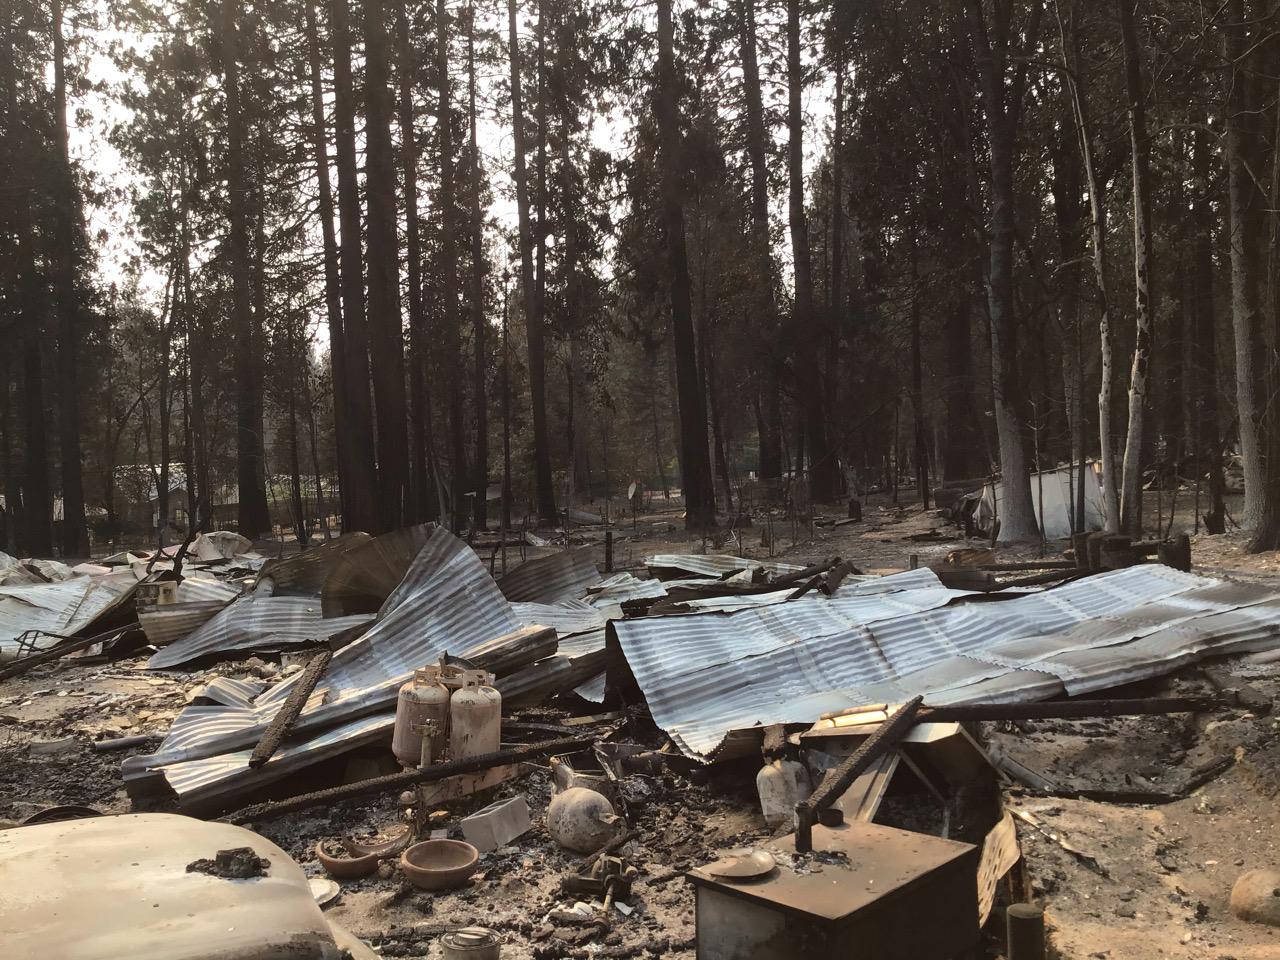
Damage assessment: destroyed